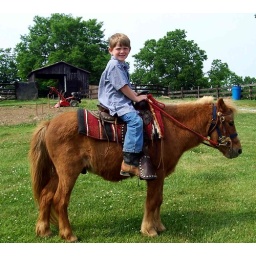
Sorrel pony we sold to a little girl in Paris, Ky for $850